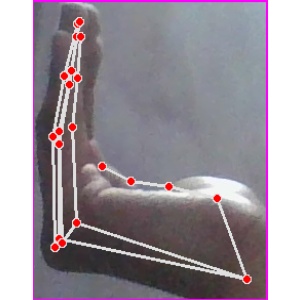
अक्षर: स